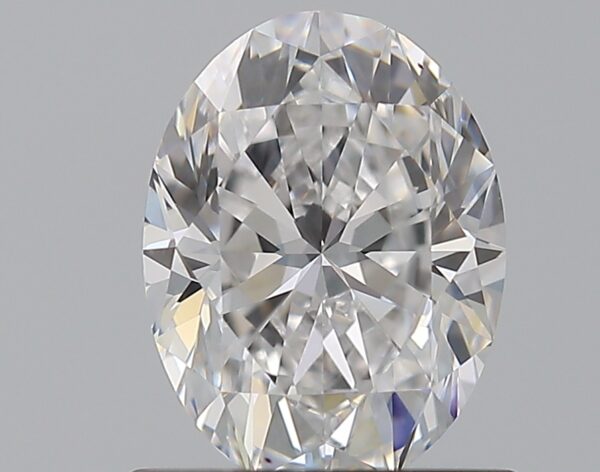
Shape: oval
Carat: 0.9
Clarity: VS2
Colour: D
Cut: VG
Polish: EX
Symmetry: VG
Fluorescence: N
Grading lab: GIA
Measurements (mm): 7.15 x 5.36 x 3.47